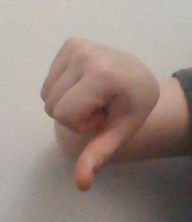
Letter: waw